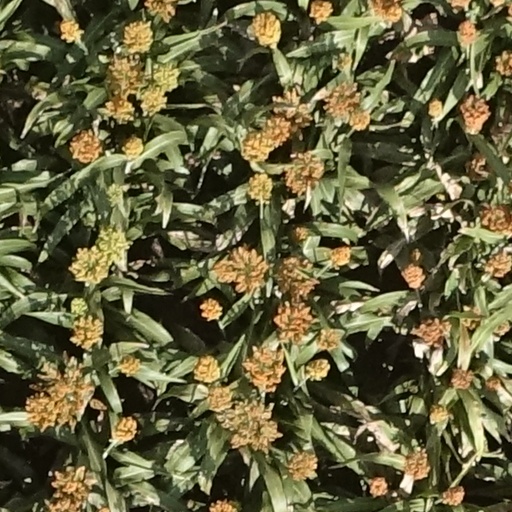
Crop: sorghum